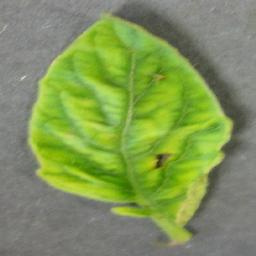
Label: Tomato___Tomato_Yellow_Leaf_Curl_Virus